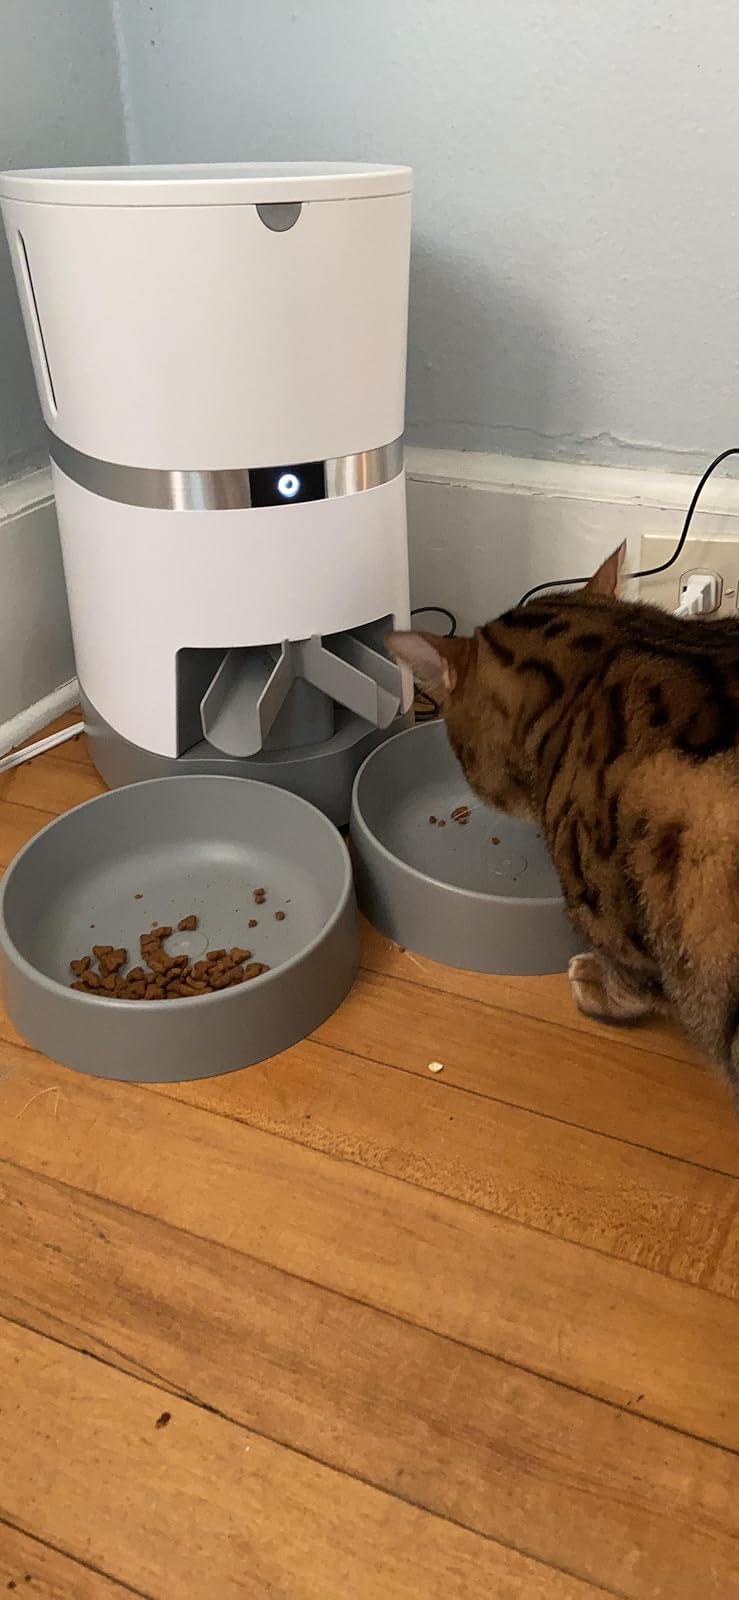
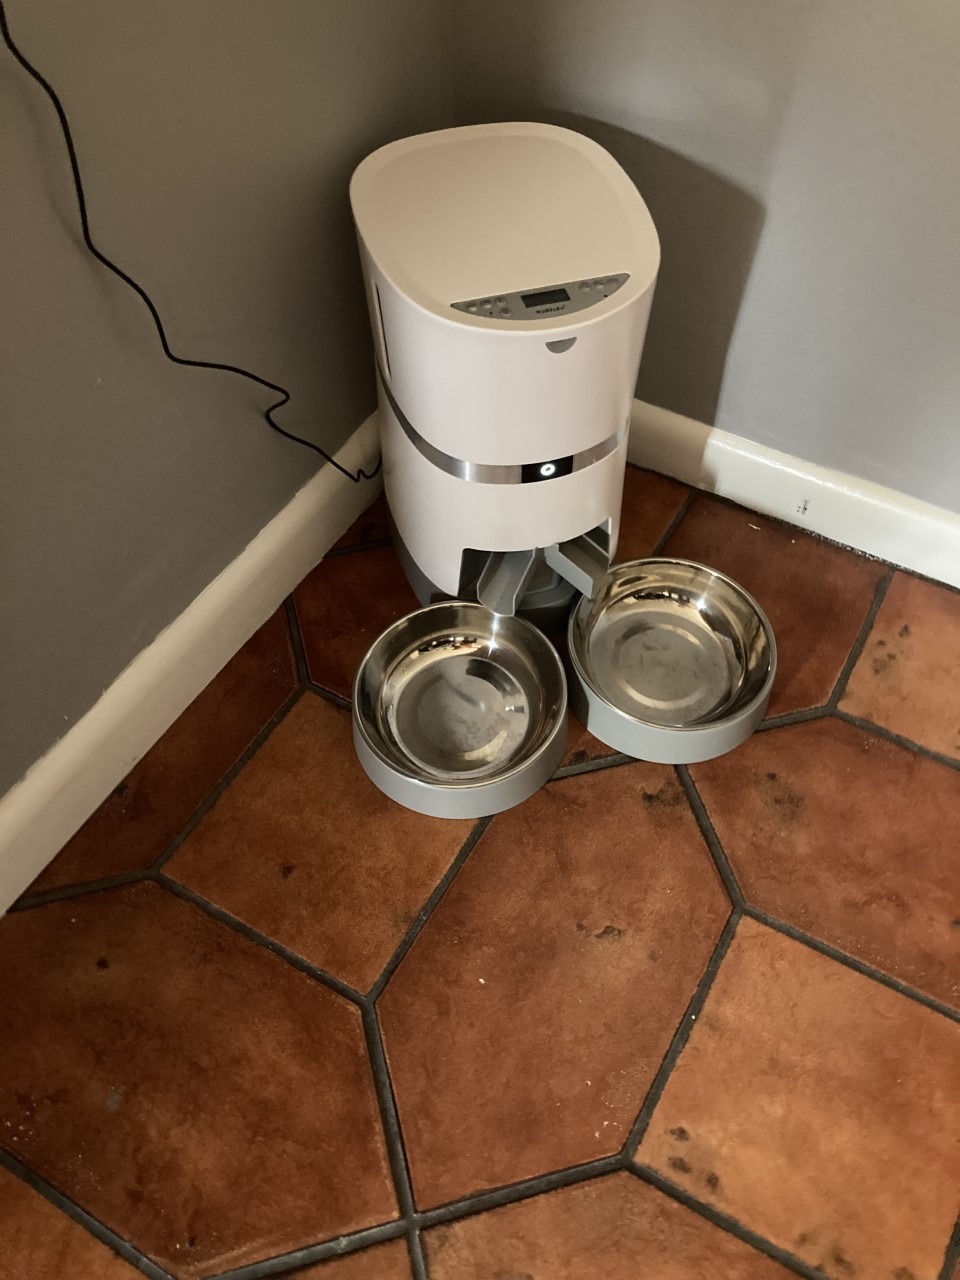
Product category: items_feeder
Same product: yes